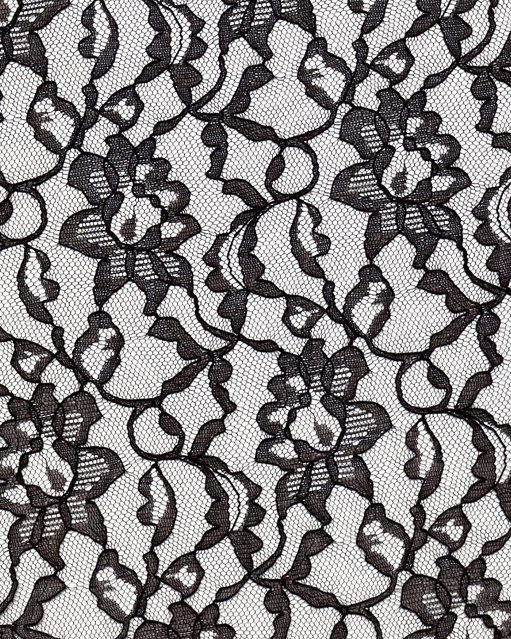
Texture: lacelike